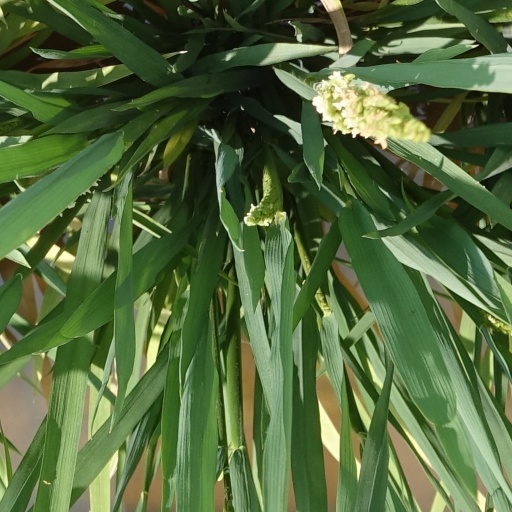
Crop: rice